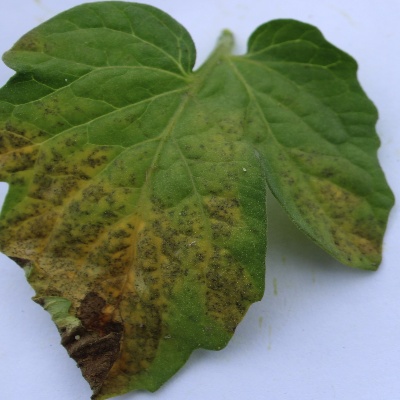
Crop: Tomato
Condition: verticulium wilt